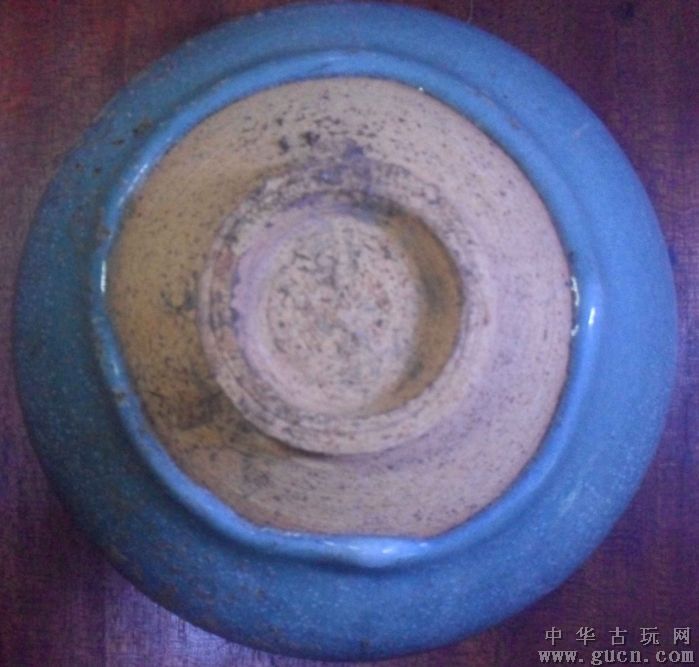
Label: trash